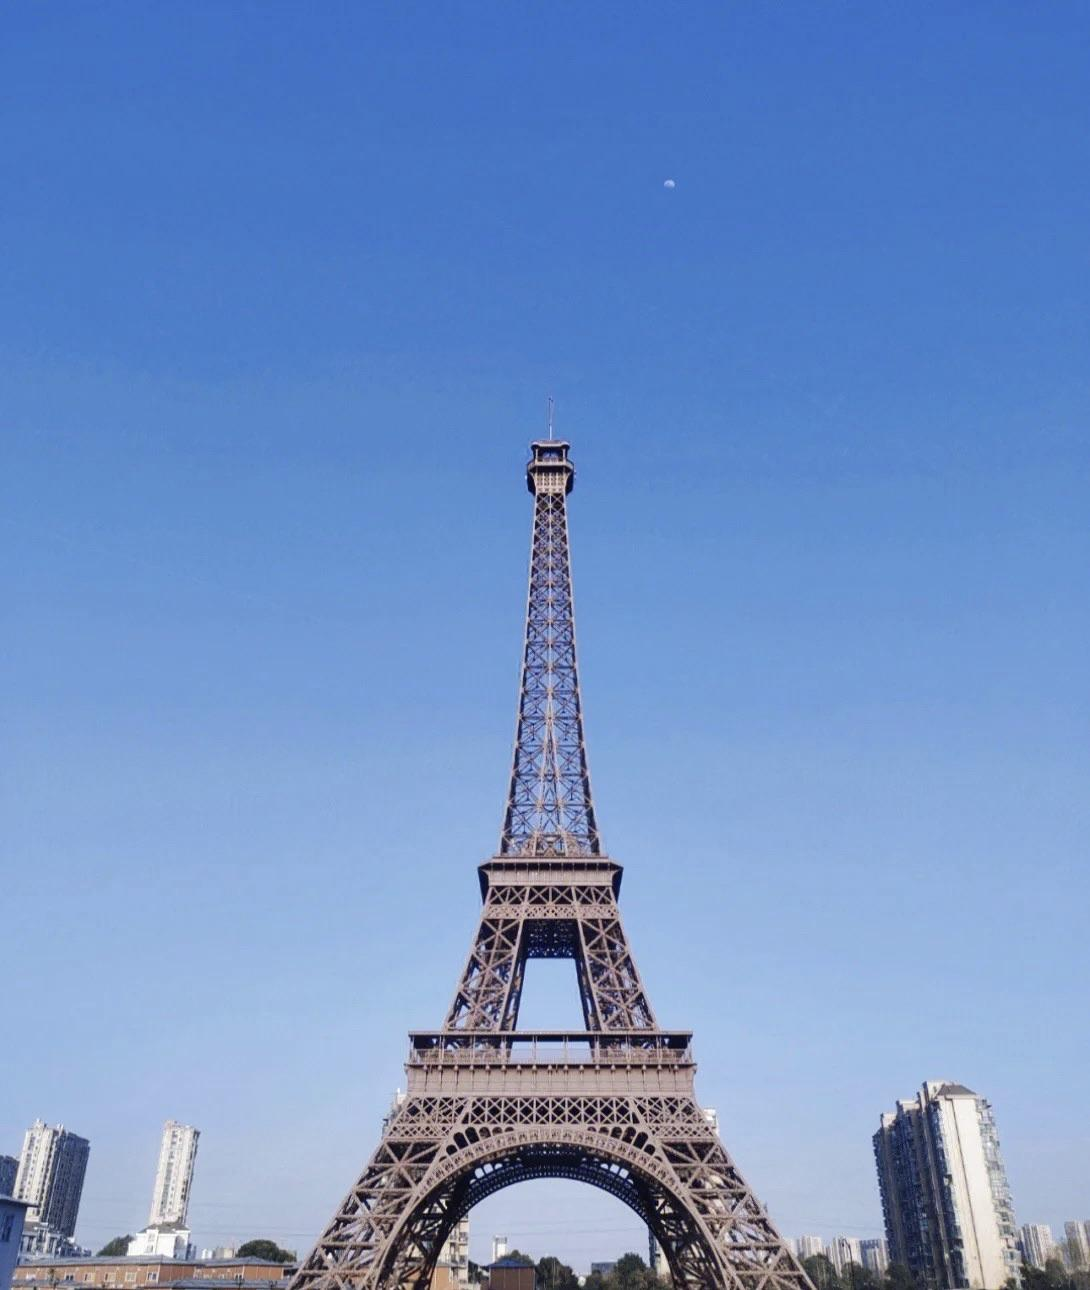
地标名称：小埃菲尔铁塔